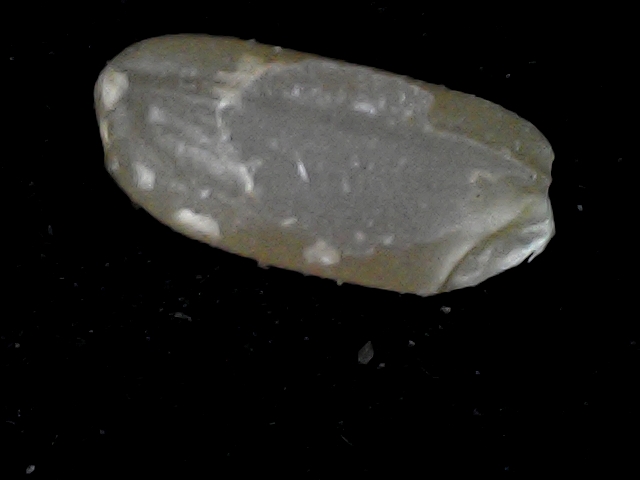
Rice variety: BD76